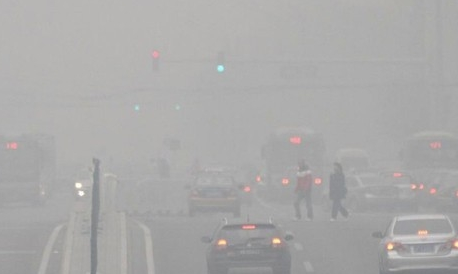
Weather: foggy or hazy